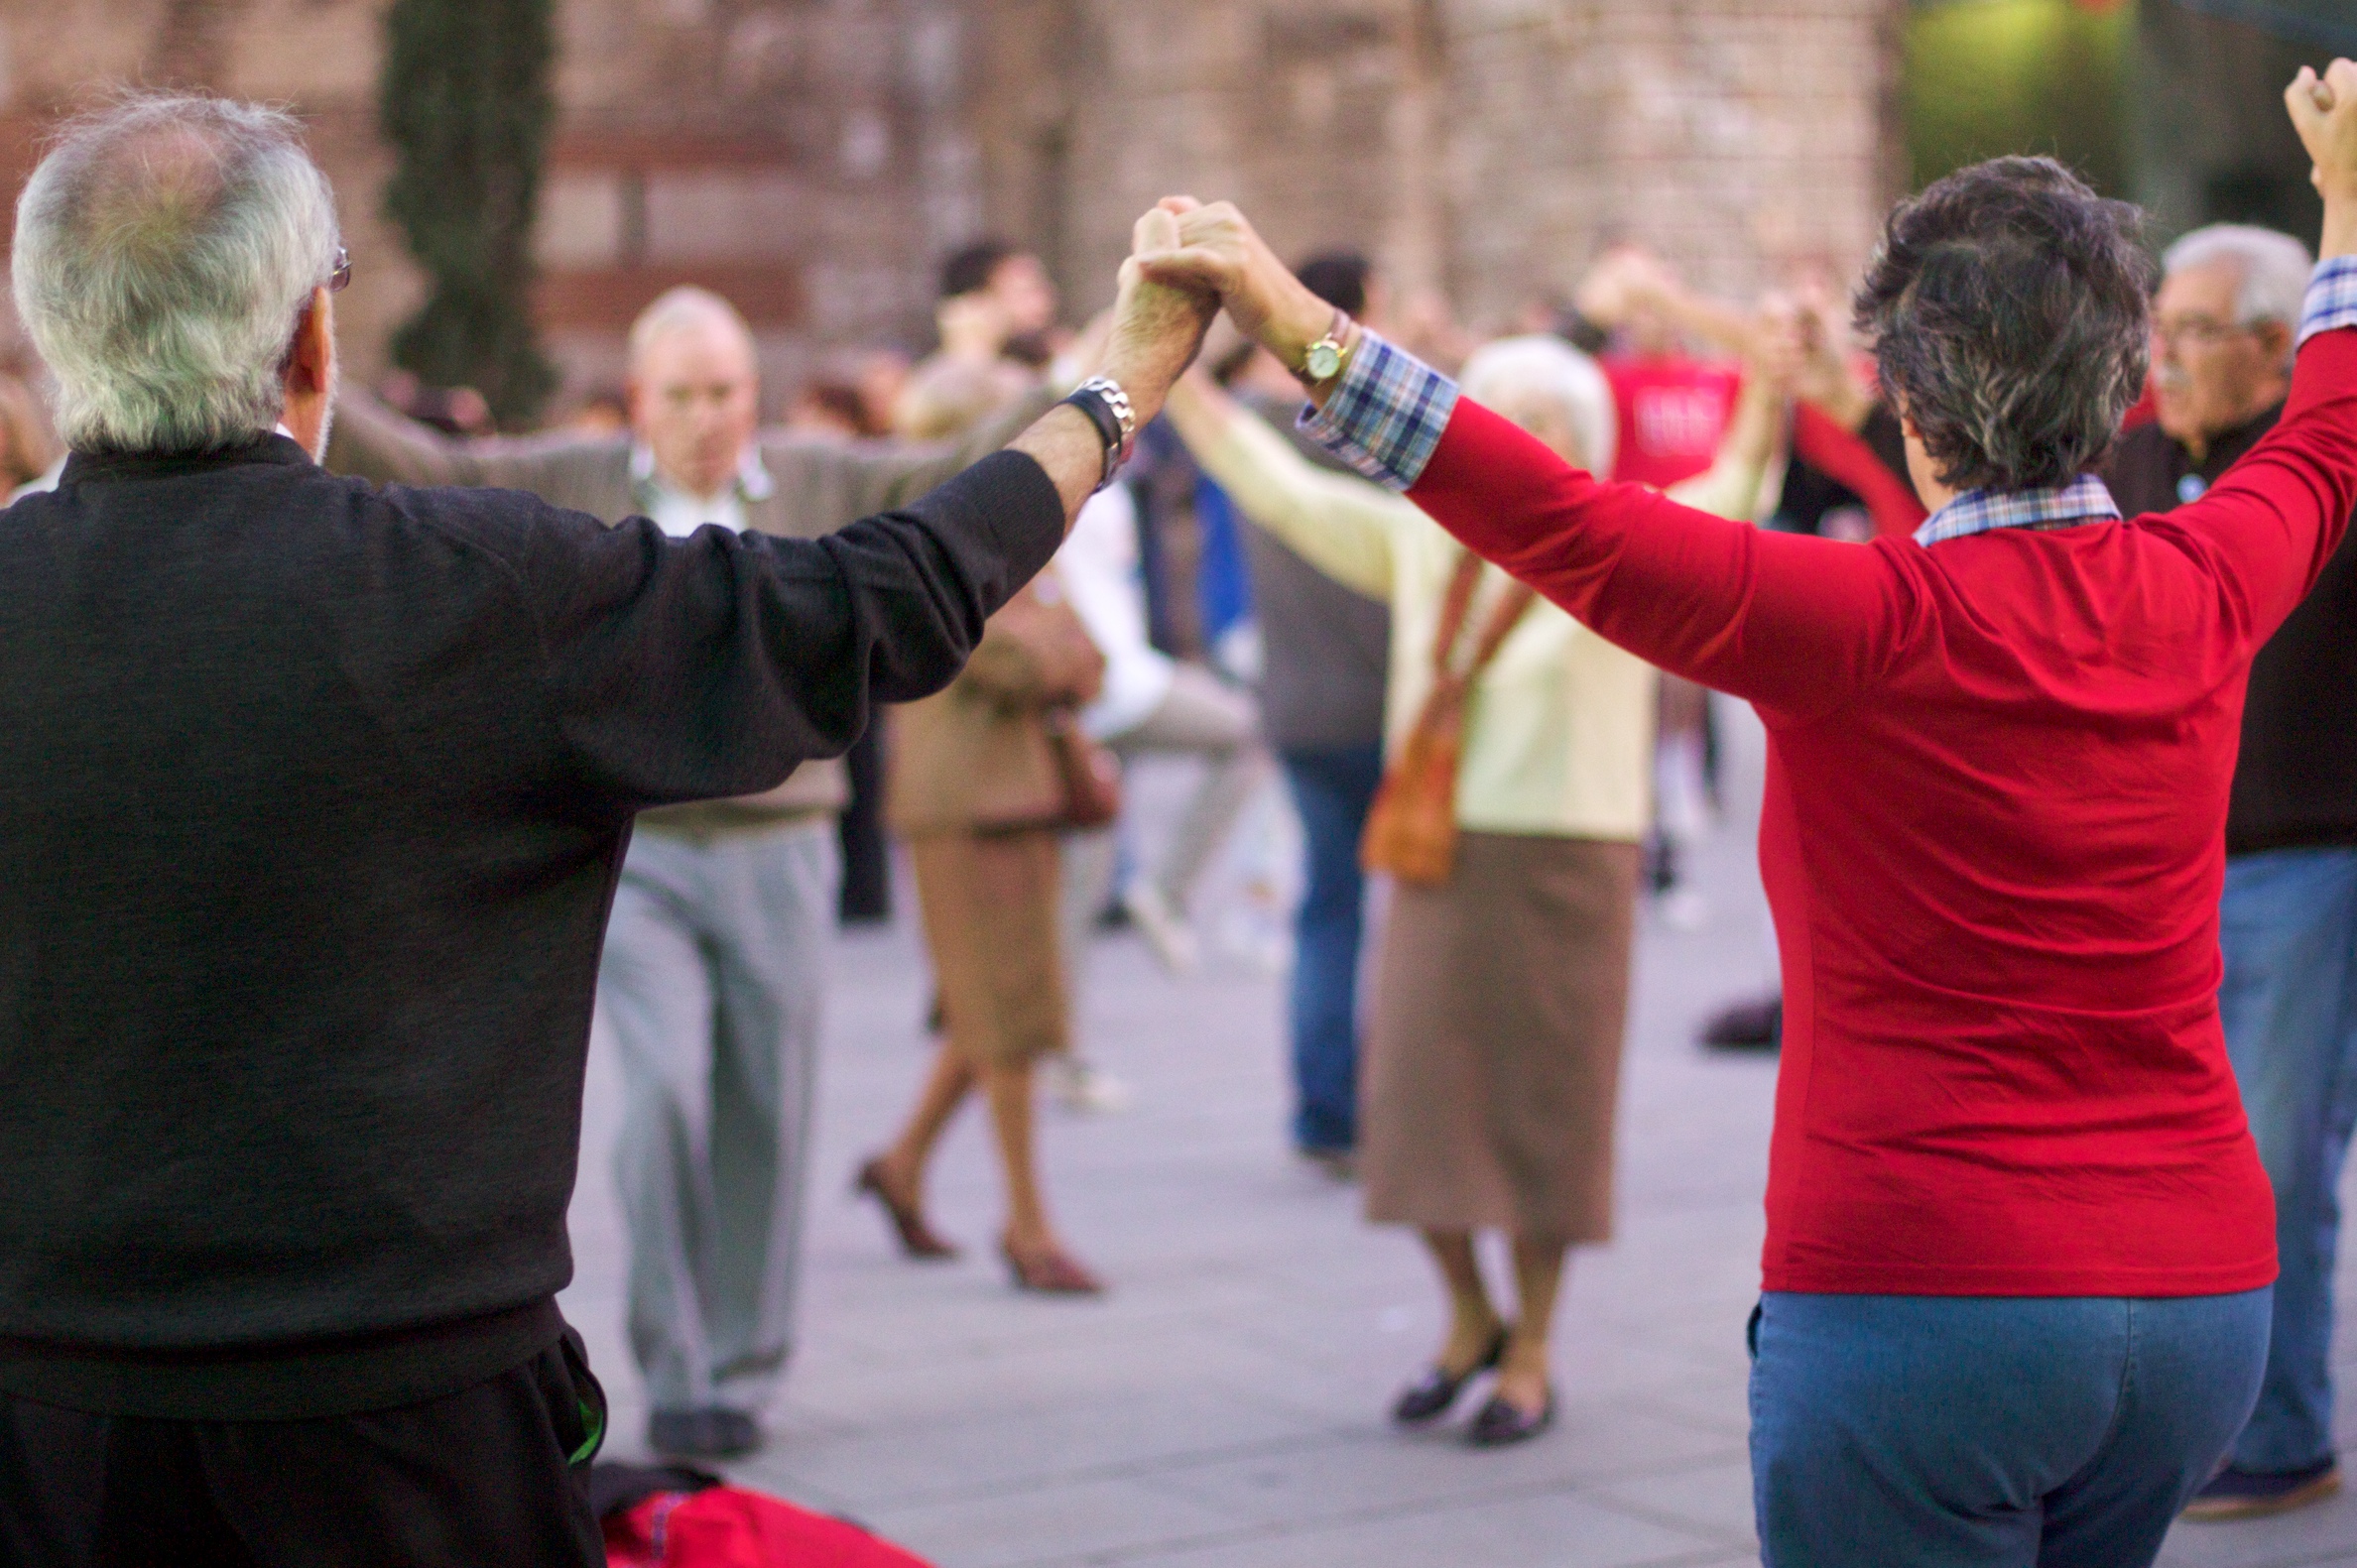
person, people, crowd, barcelona, oet10, physical fitness